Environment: real
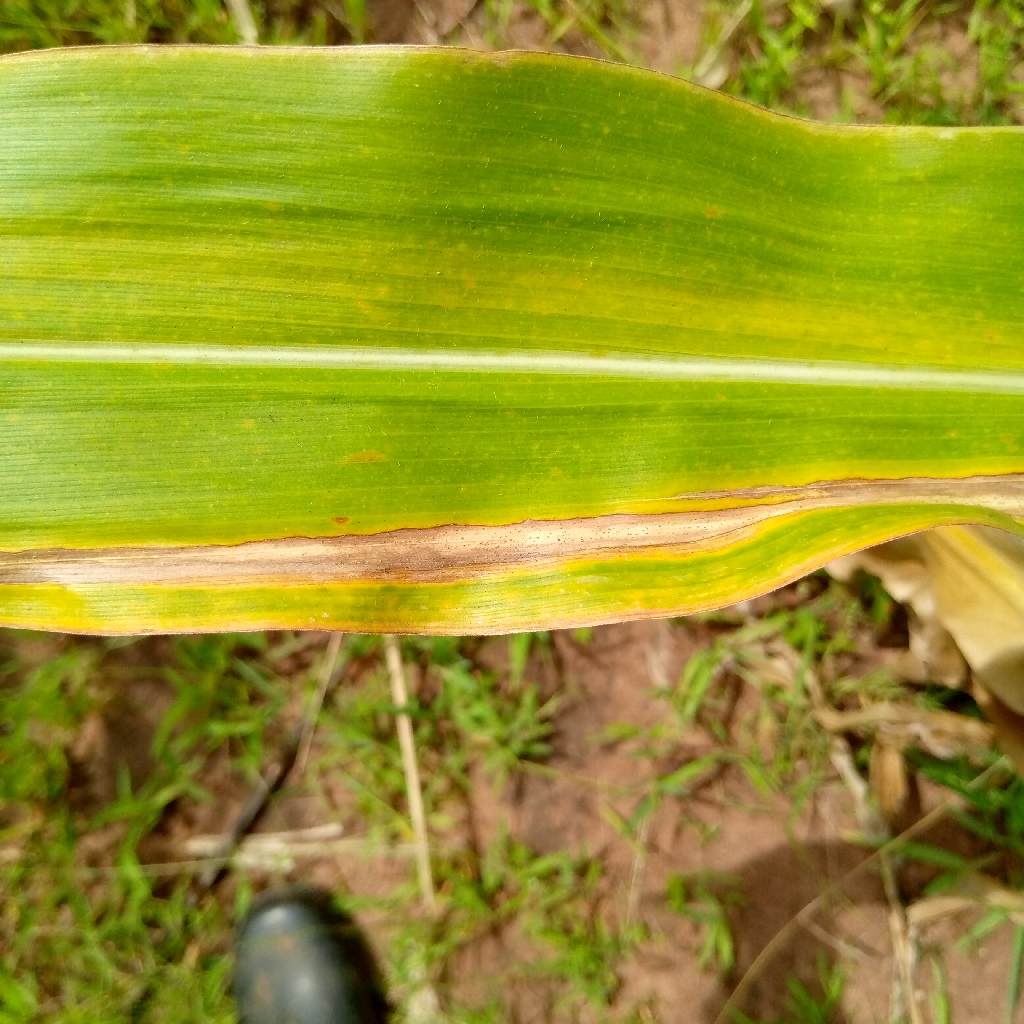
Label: northern_corn_leaf_blight